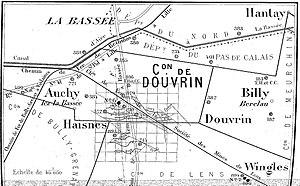
État des travaux de la Compagnie des mines de Douvrin vers 1880, après le rachat par la Compagnie des mines de Lens.
La Compagnie des mines de Douvrin est une compagnie minière qui a exploité la houille à Haisnes dans le bassin minier du Nord-Pas-de-Calais. La société est fondée le 16 juillet 1855. Elle effectue cette année-là deux sondages à Houdain et Divion, au sud de la concession de la Compagnie des mines de Bruay. Infructueux, ces sondages sont abandonnés et la société en effectue un nouveau à Bouvigny-Boyeffles, au sud de la concession de la Compagnie des mines de Nœux. Ce sondage met en évidence la présence de houille, mais la société reporte ses recherches au nord des concessions Lens et Grenay car la Compagnie de Nœux va recevoir une extension de concession englobant Bouvigny-Boyeffles. Des sondages sont entrepris à Salomé, Douvrin, Auchy-les-Mines et Haisnes.